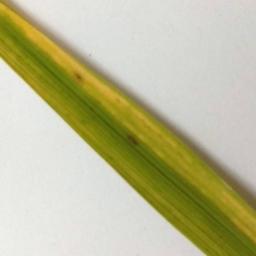
Label: Rice___Brown_Spot